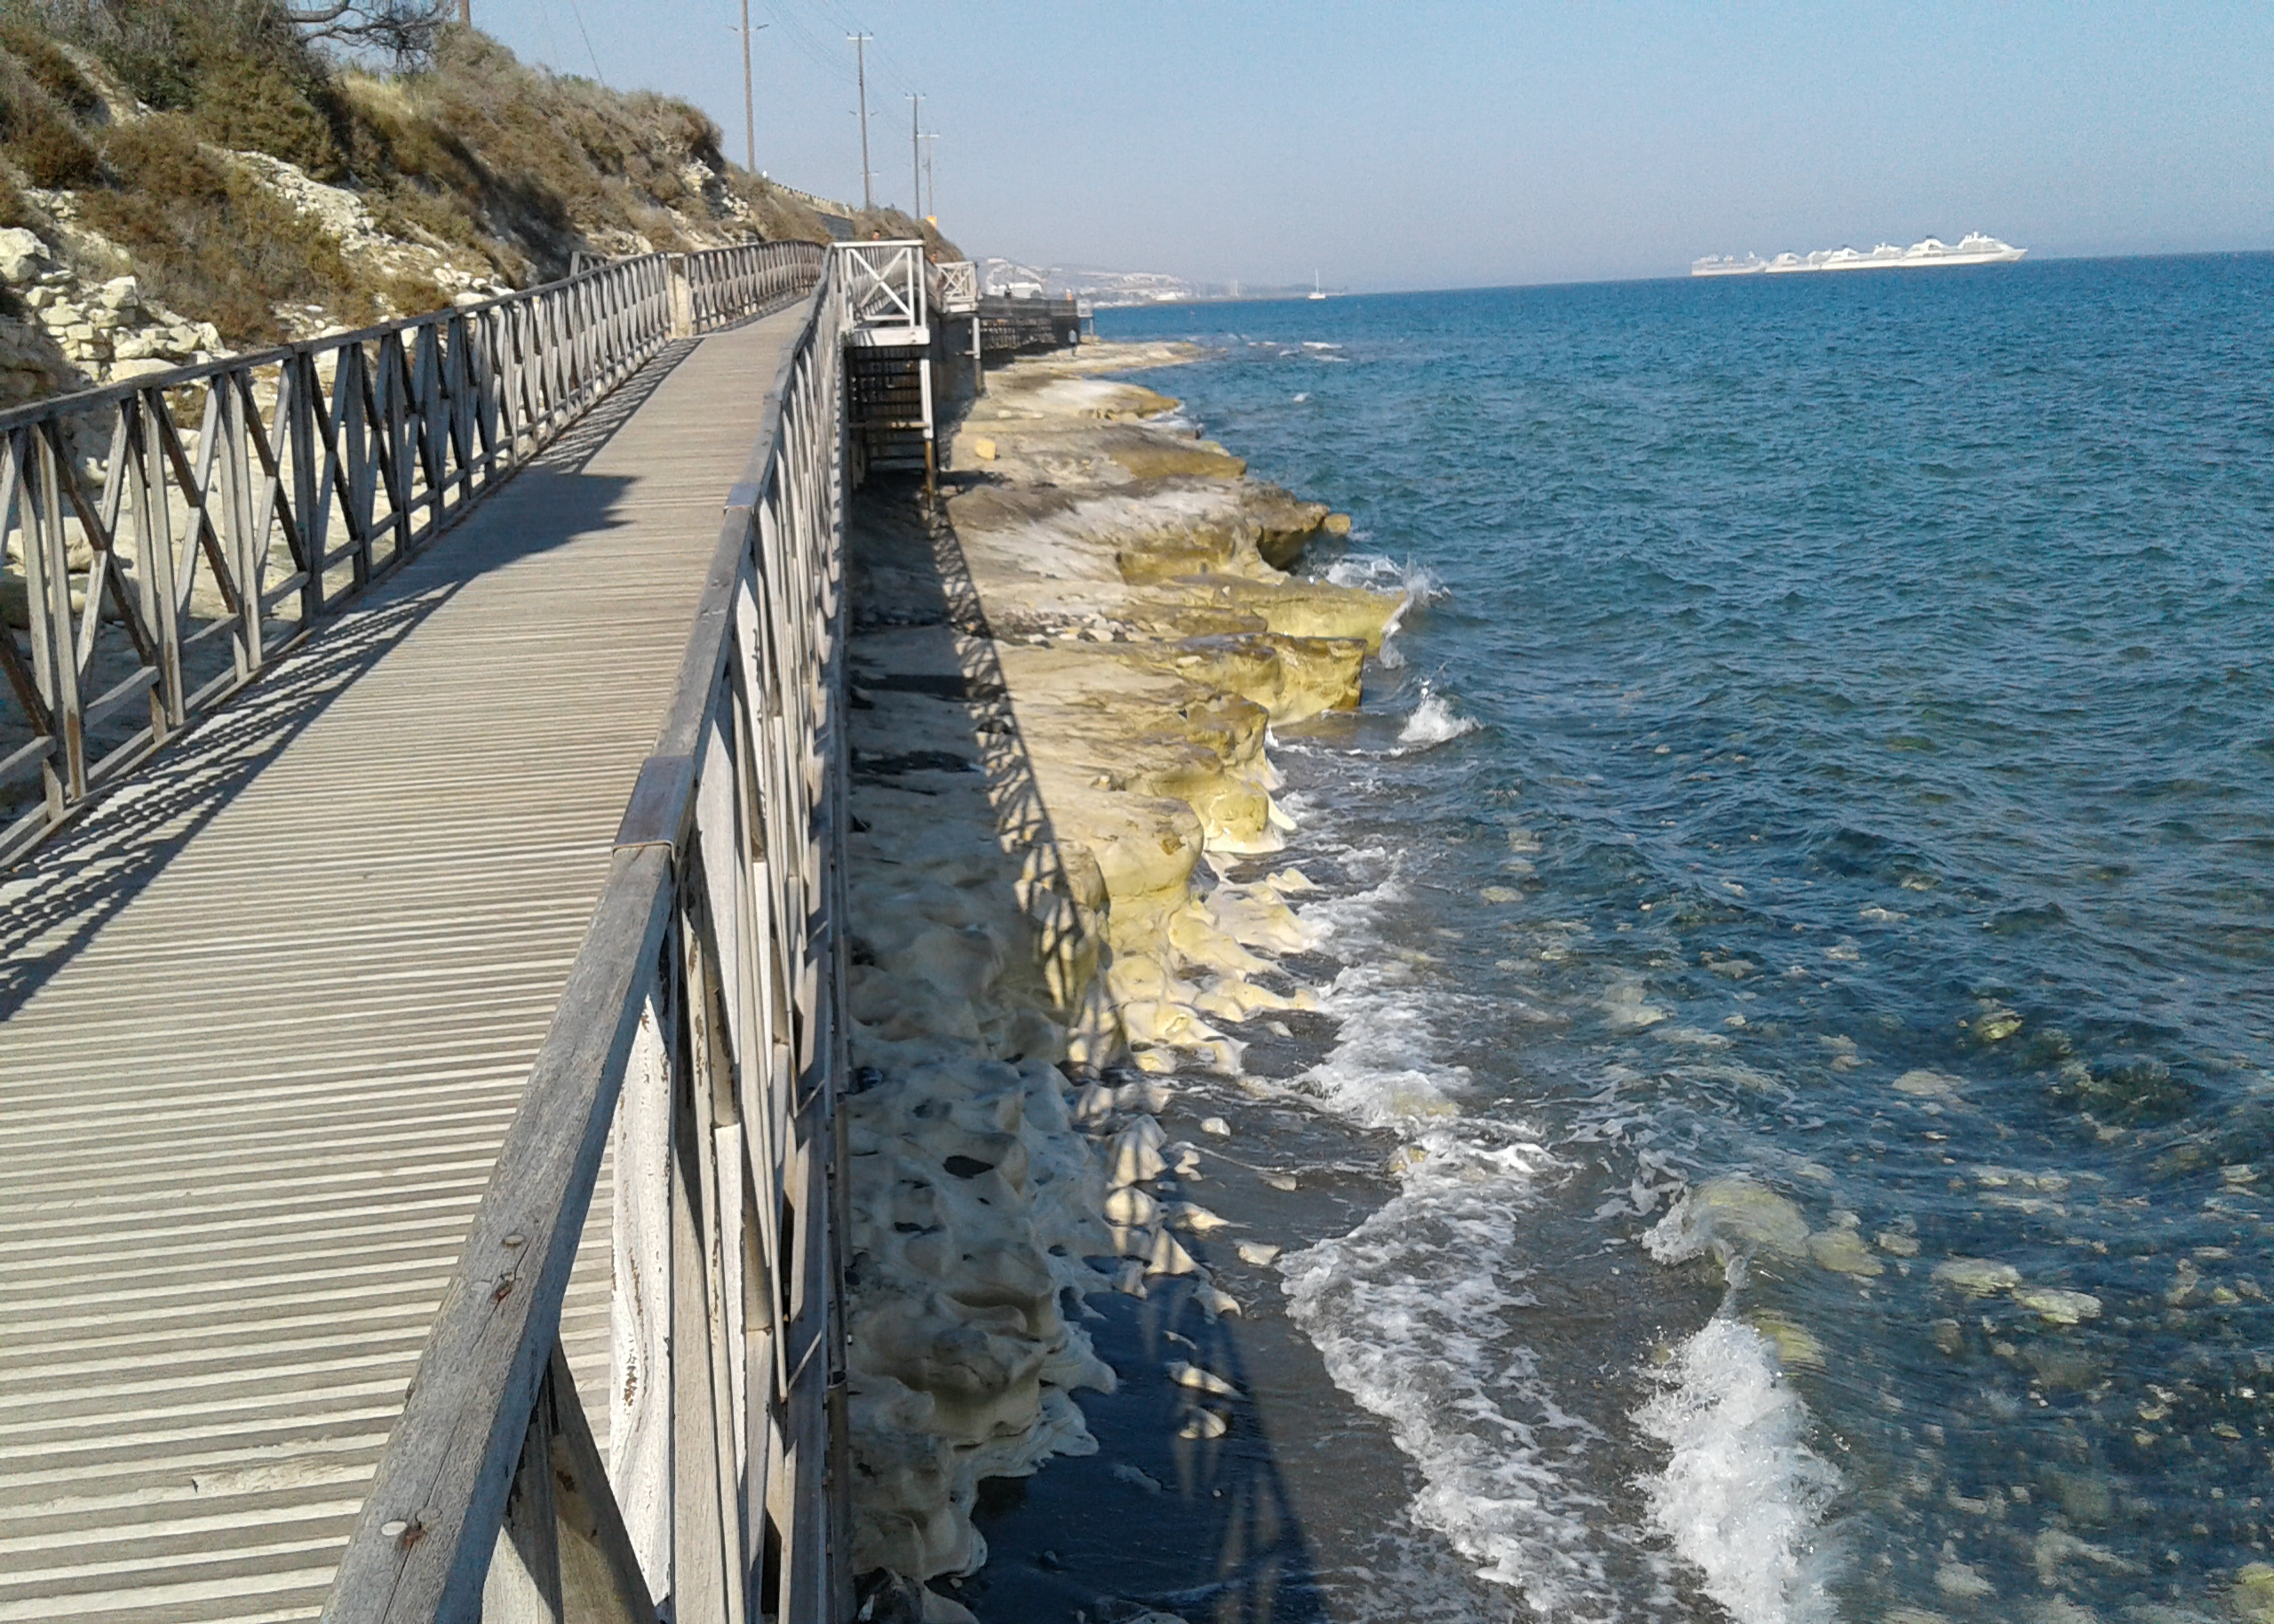
sky, sea, water, ramps, jetty, rocks, within walking, water resources, azure, wood, fence, coastal and oceanic landforms, morning, horizon, waterway, beach, shore, wind wave, boardwalk, coast, slope, ocean, dock, walkway, nonbuilding structure, handrail, channel, lake, sound, rock, guard rail, fixed link, pier, wave, inlet, headland, tree, bridge, plant, cape